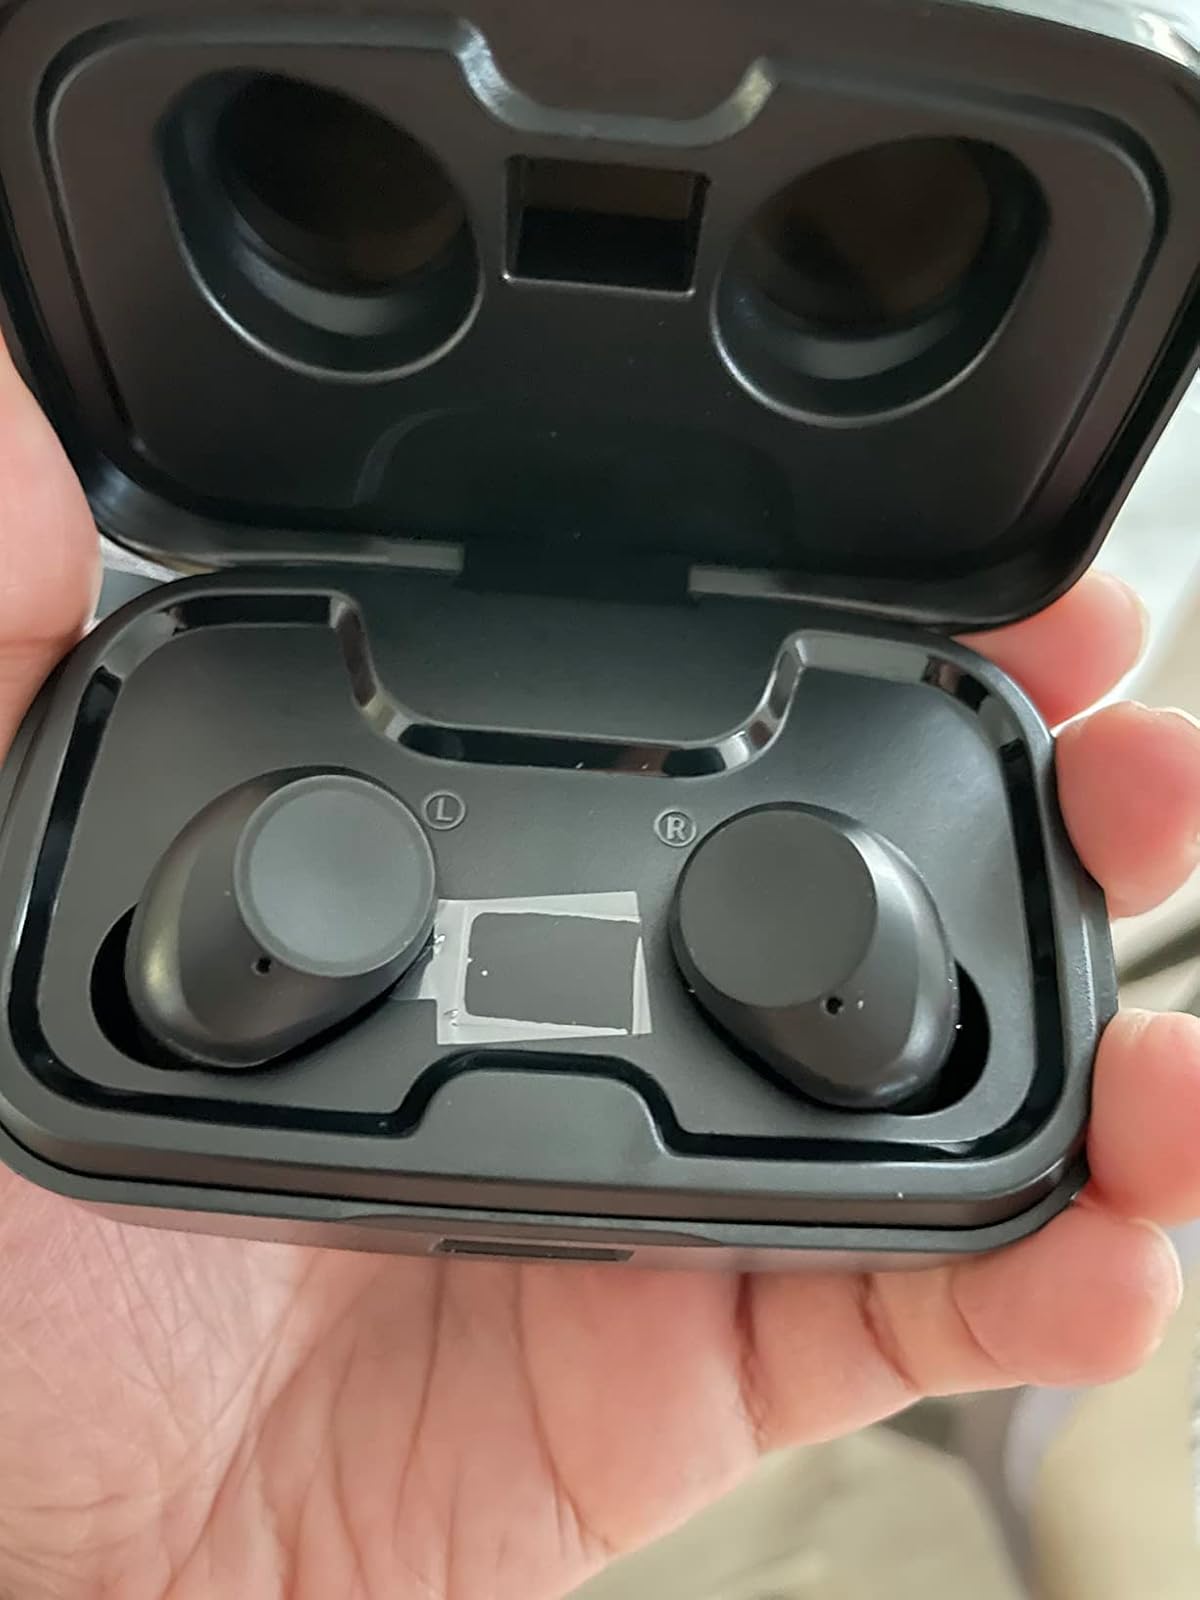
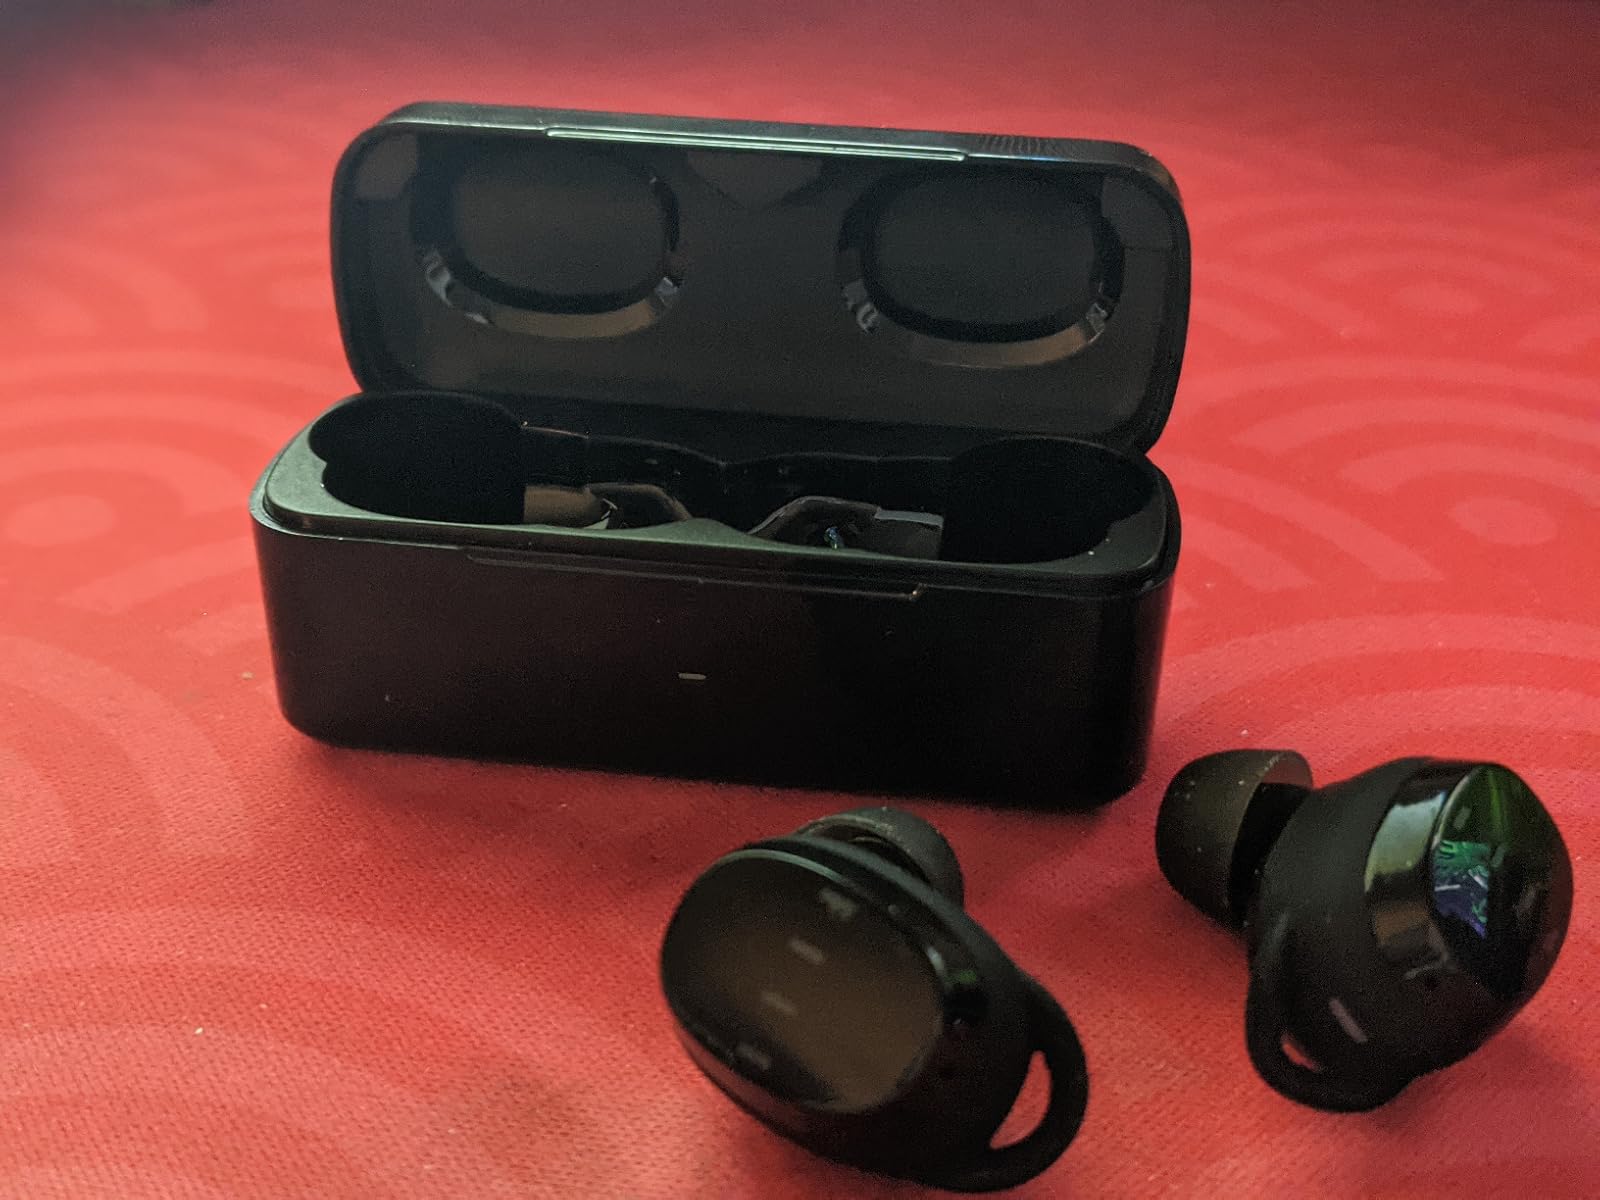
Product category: earbuds
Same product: no